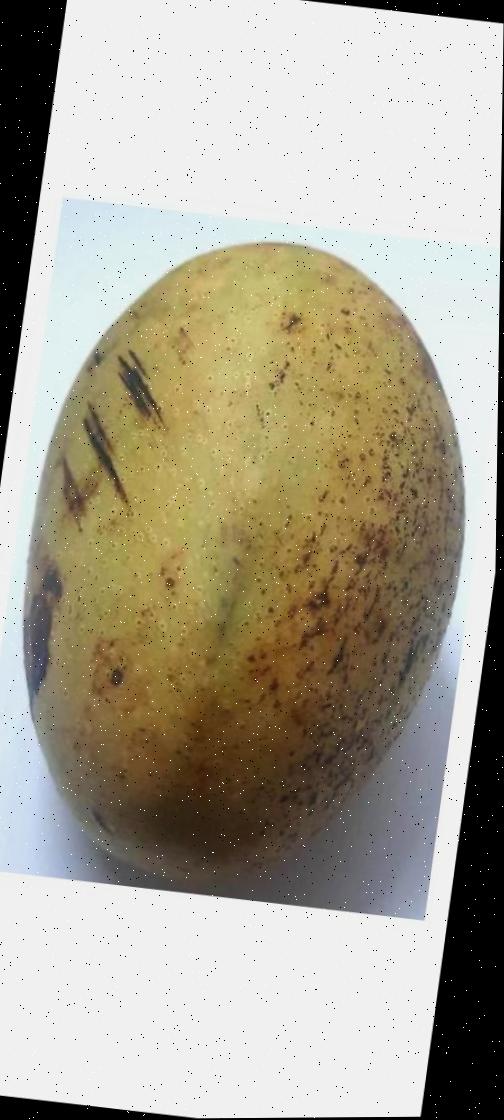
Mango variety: Ashshina Classic